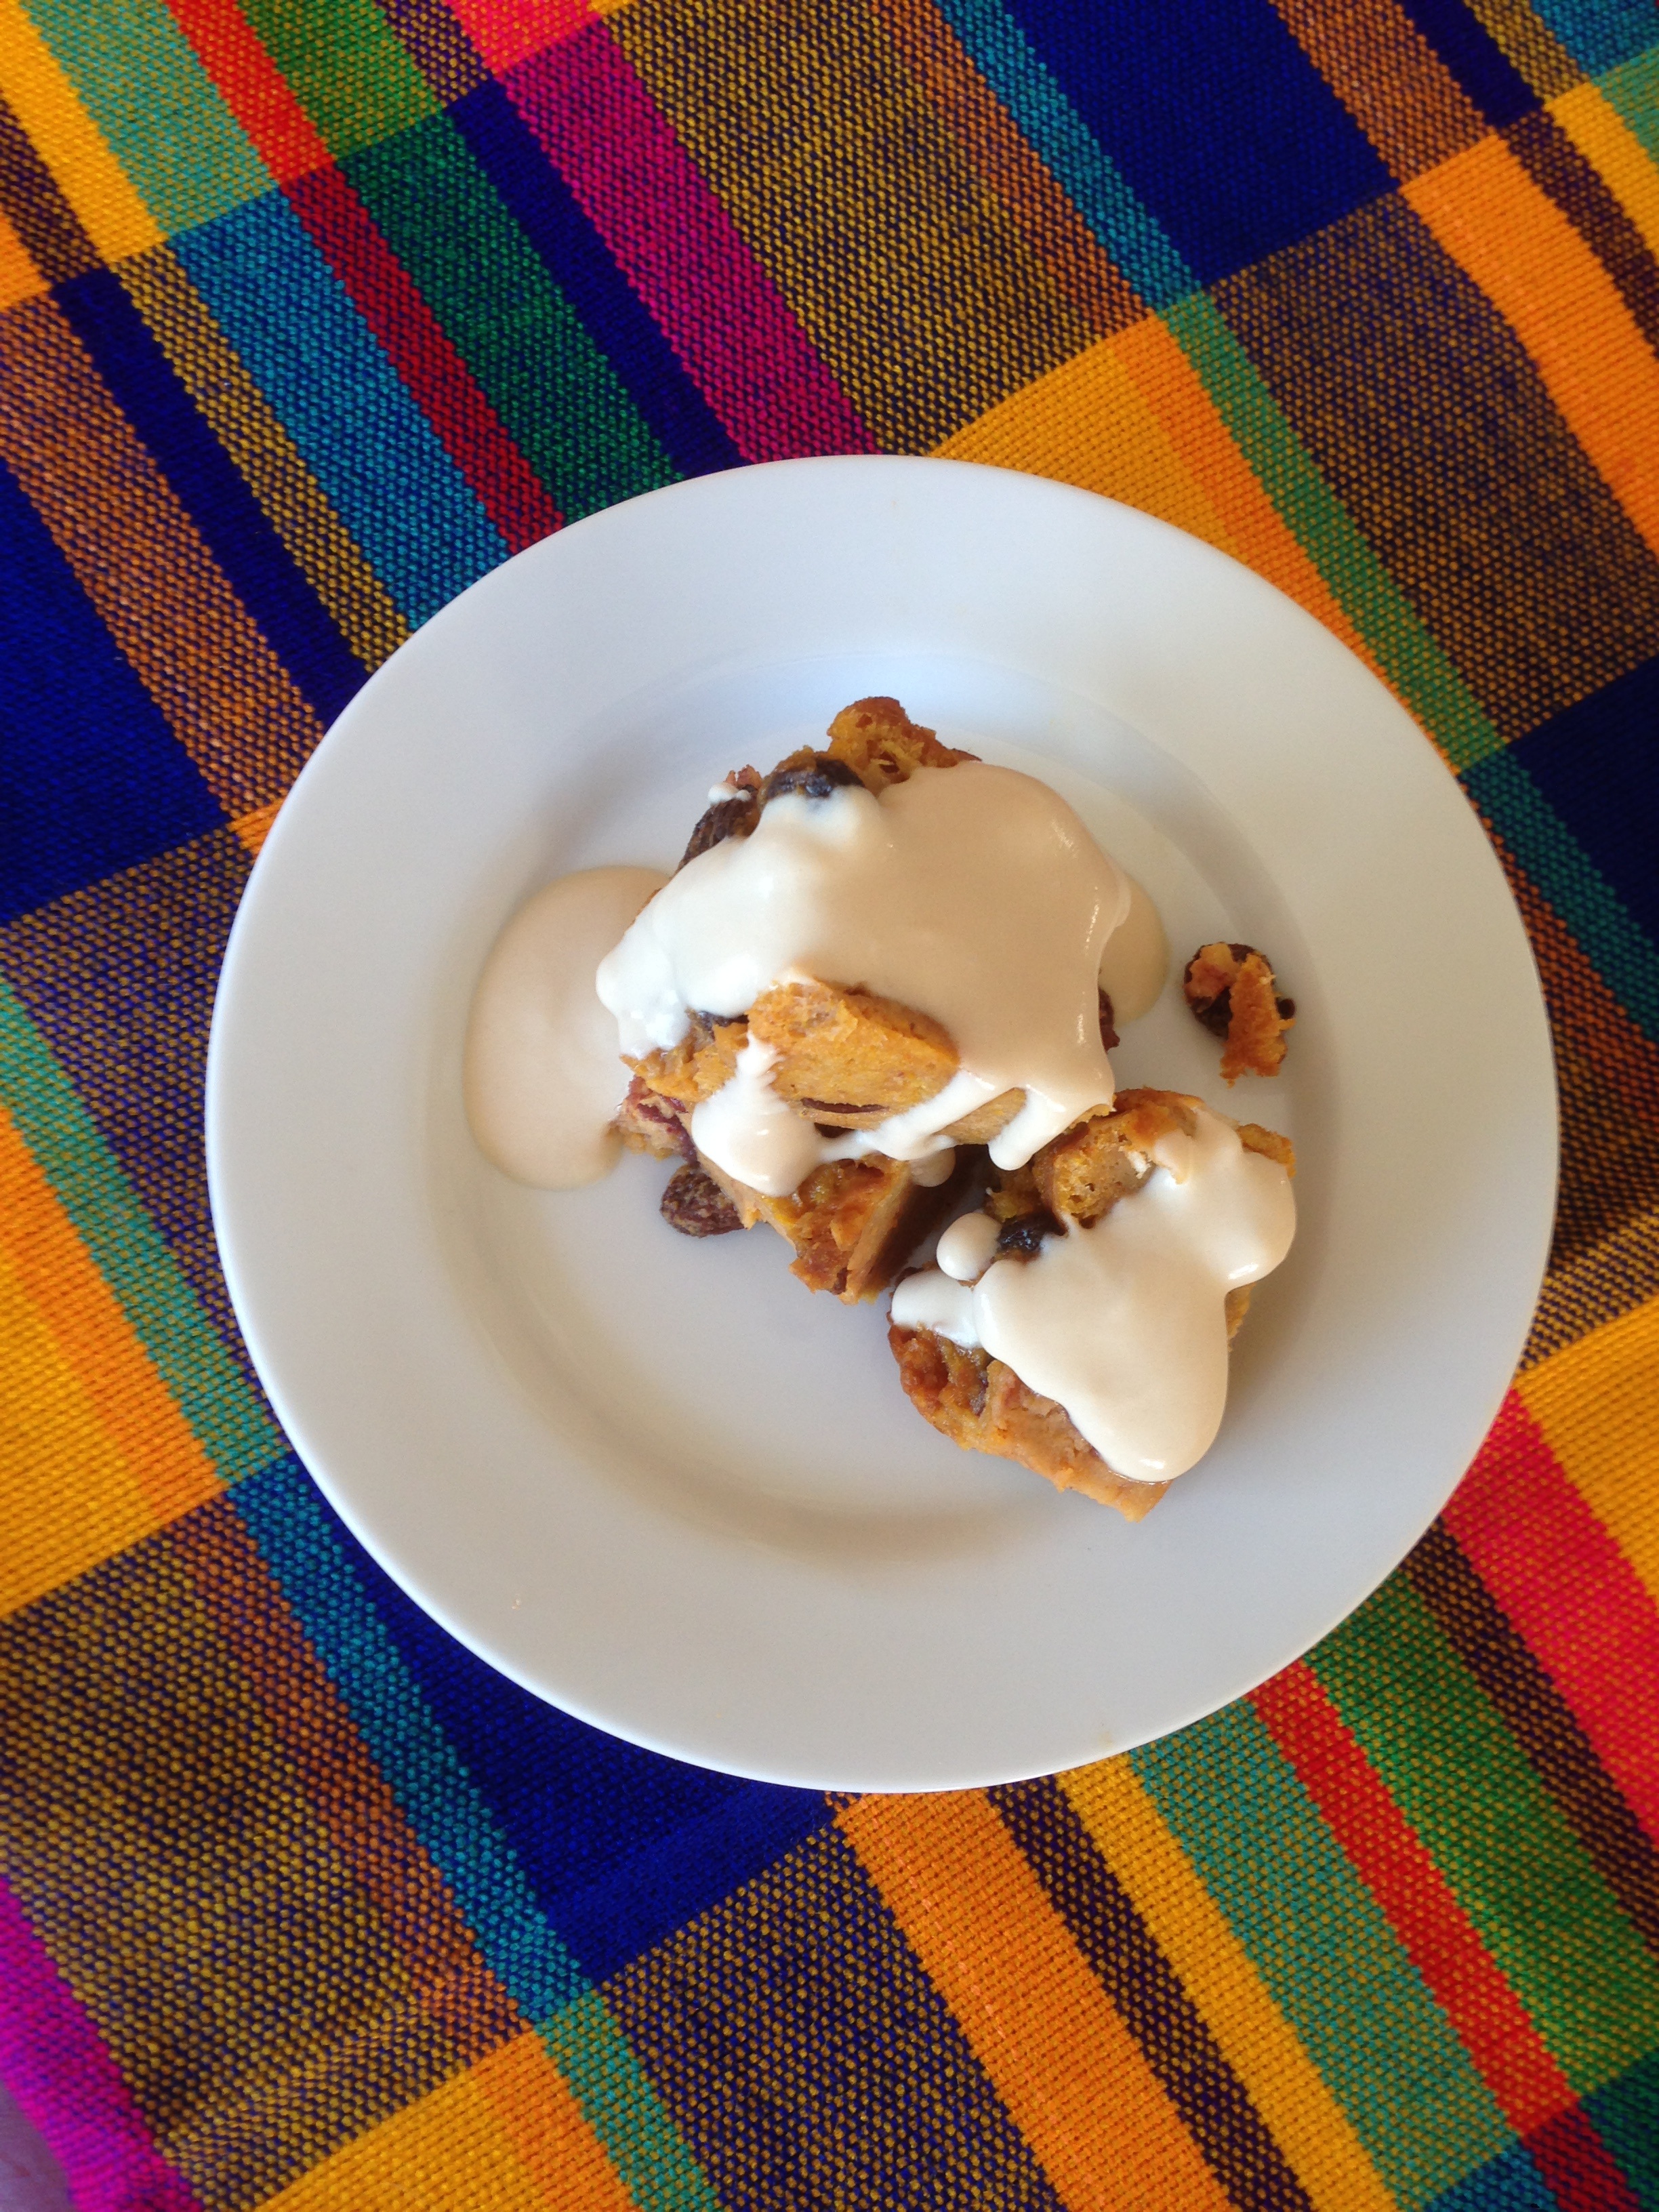
fruit, dish, meal, food, produce, fresh, breakfast, ice cream, dessert, cuisine, cream, delicious, homemade, dairy product, bread, baked, cinnamon, sugar, flavor, pudding, raisins, craisins